Taulantii

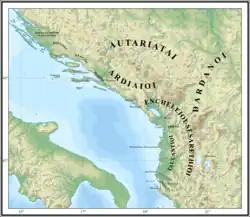
Illyrian tribes in the 7th–4th centuries BCE.

When describing the Illyrian invasion of Macedonia ruled by Argaeus I, somewhere between 678–640 BC, the historian Polyaenus ( 2nd-century AD) recorded the supposed oldest known king in Illyria, Galaurus or Galabrus, a ruler of the Taulantii who reigned in the latter part of the 7th century BC. Some scholars consider the authenticity of Polyaenus' passage as disputable. Whether or not this account is historically reliable, and despite Polyaenus' interest in the anecdote, it implies the widespread thought throughout antiquity about a significant animosity between the Macedonians and the Illyrians as early as the 7th century BC, if the consensus in modern scholarship in dating the reigning period of Argaeus I is correct.